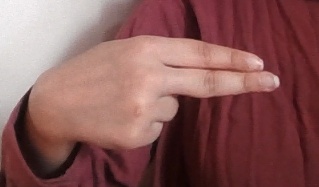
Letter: ain